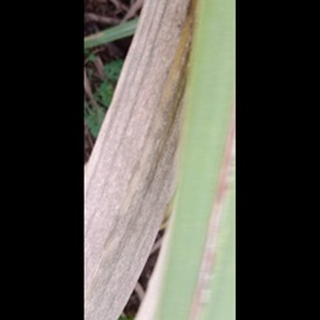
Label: sugarcane_red_rot